Answer in natural language. Considering the relative positions, where is gray modern armchair (highlighted by a blue box) with respect to Doorway (highlighted by a green box)? Choose between the following options: left or right
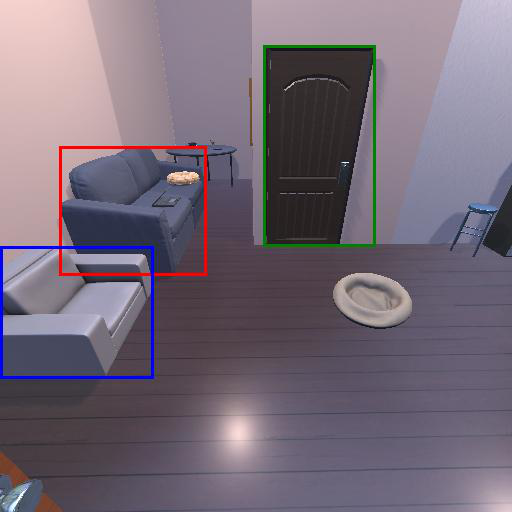
<answer>left</answer>